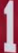
Number: 1